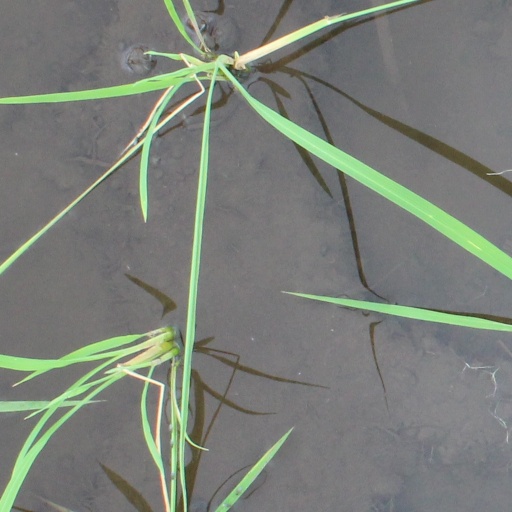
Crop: rice